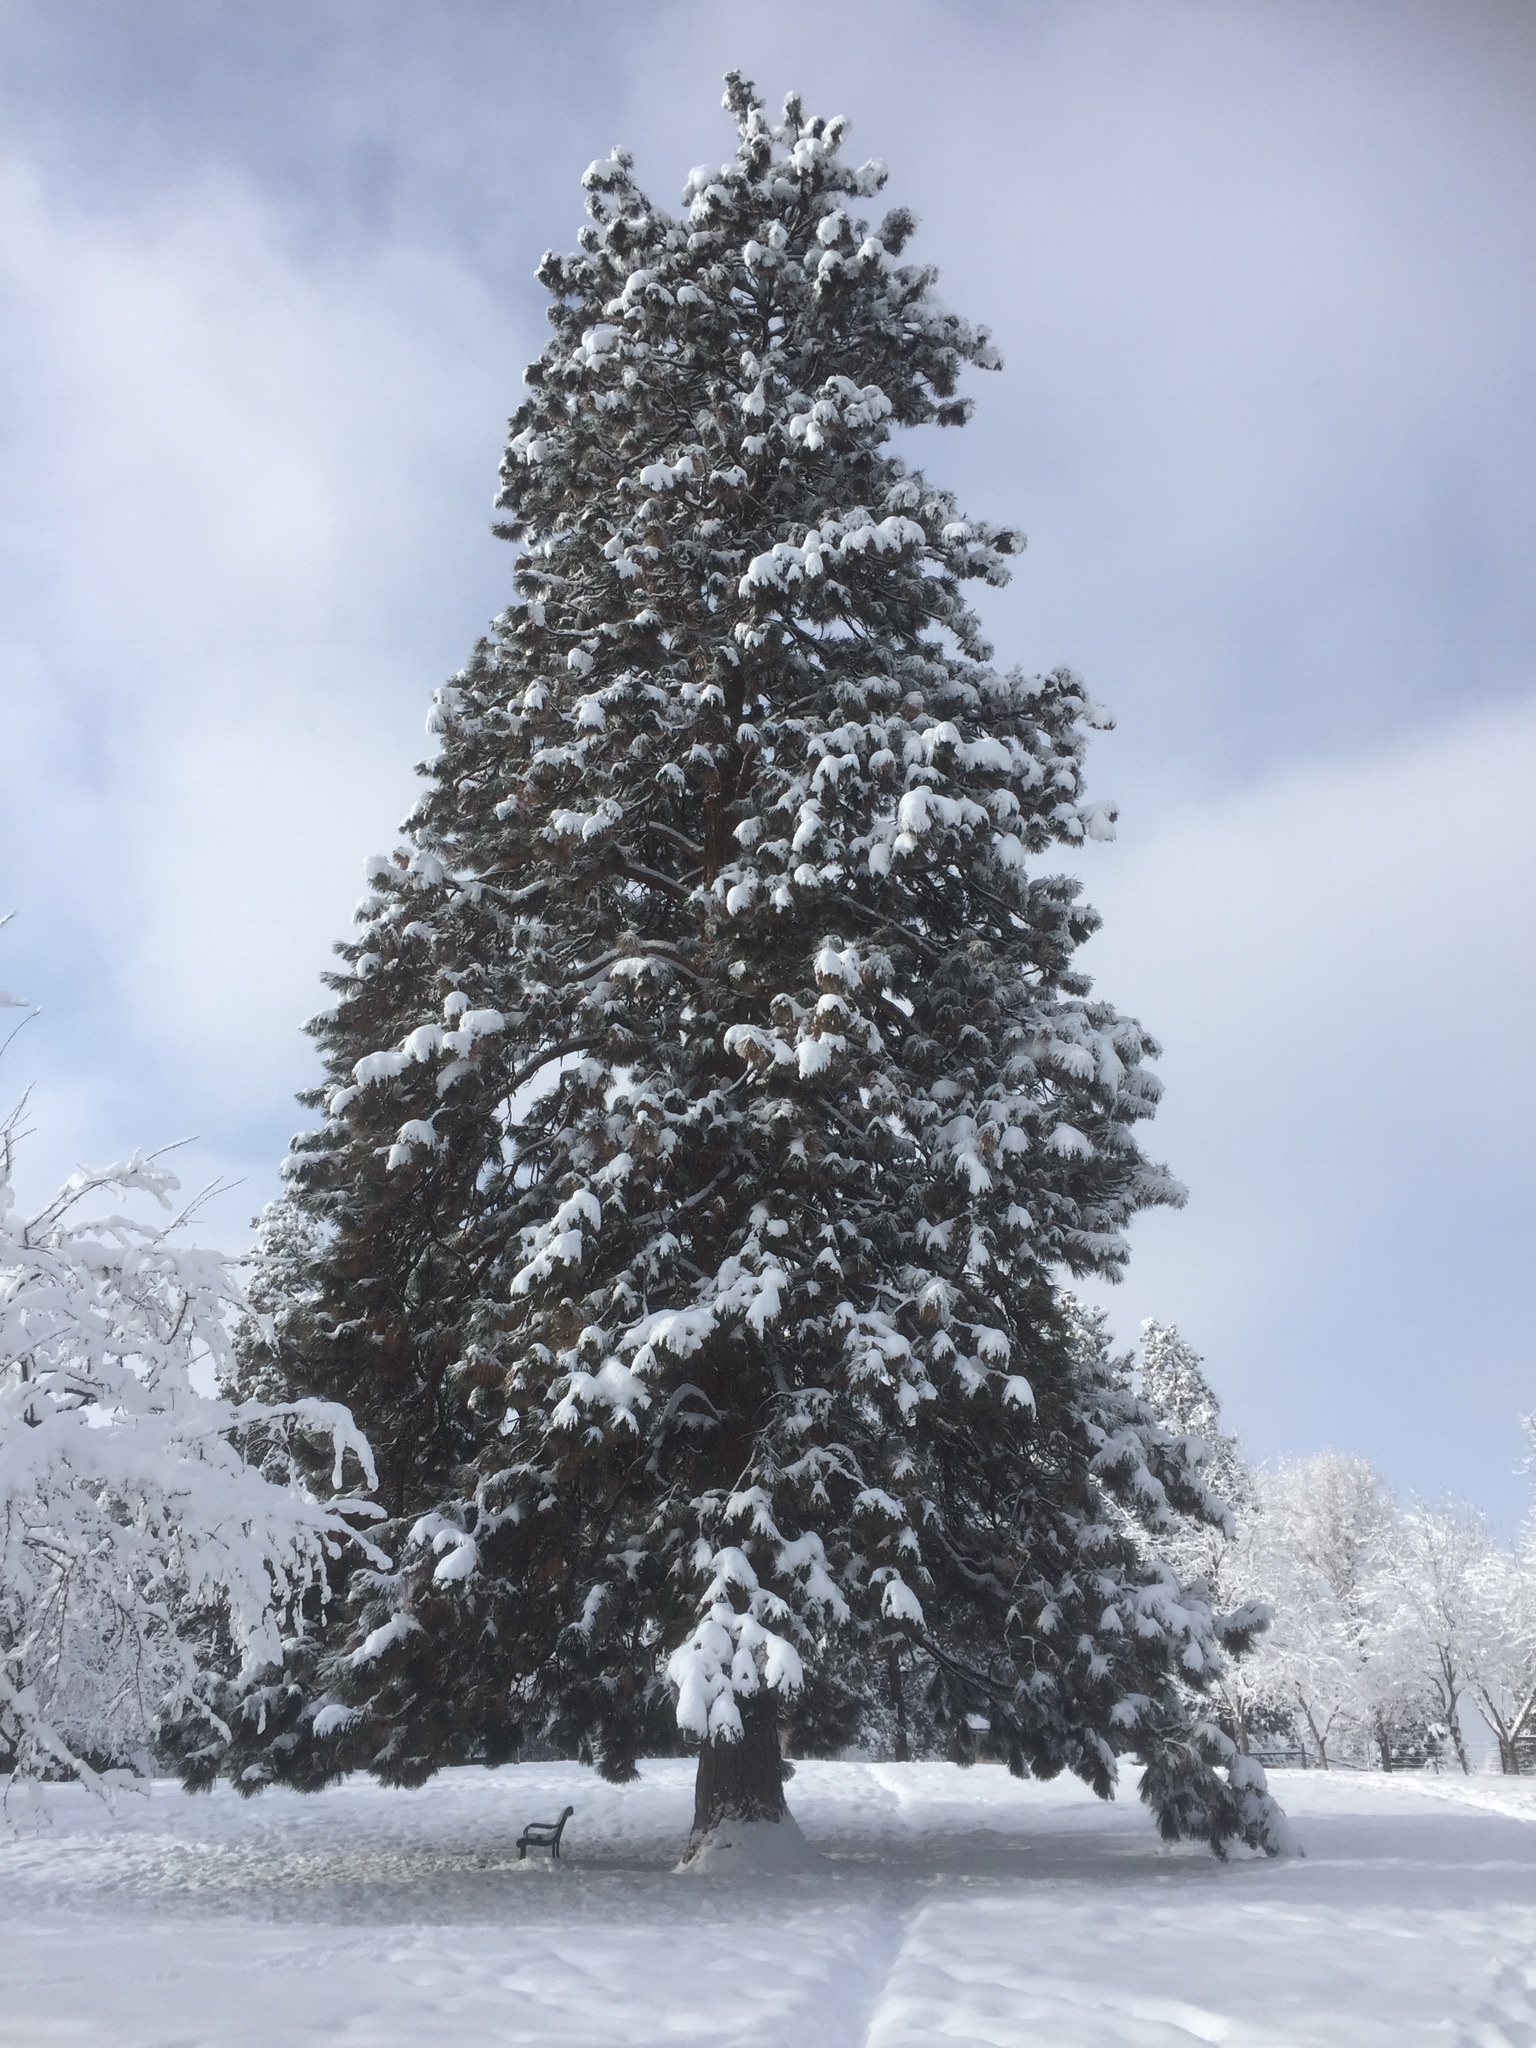
landscape, tree, nature, branch, snow, cold, winter, plant, frost, scenic, weather, fir, season, conifer, spruce, scene, freezing, winter trees, woody plant, land plant